Science and technology in Bulgaria

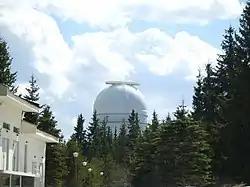
Dome of the 2-meter RCC telescope at Rozhen Observatory, the largest optical telescope on the Balkans

Spending on research and development is low, amounting to 0.78% of GDP, and the bulk of public R&D funding goes to the Bulgarian Academy of Sciences (BAS). Private businesses accounted for more than 73% of R&D expenditures and employed 42% of Bulgaria's 22,000 researchers in 2015. The same year, Bulgaria ranked 39th out of 50 countries in the Bloomberg Innovation Index, the highest score being in education (24th) and the lowest in value-added manufacturing (48th). By 2020, Bulgaria ranked 42nd, but with an increase in value-added manufacturing to 33rd.